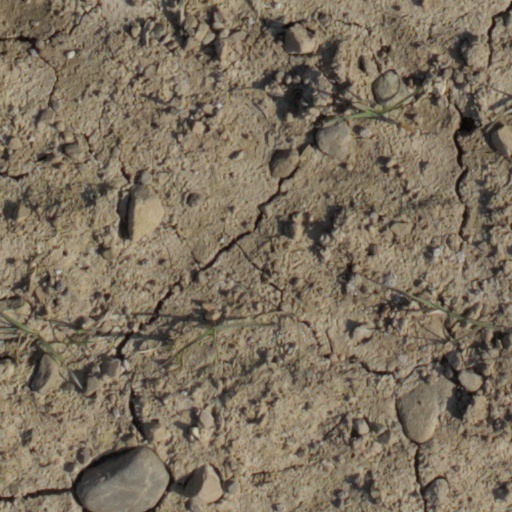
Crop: wheat